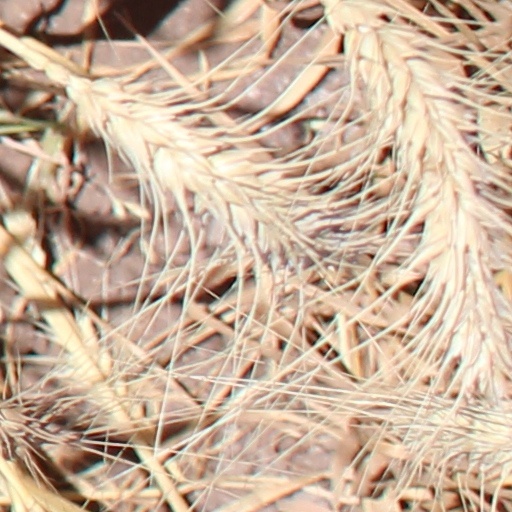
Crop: wheat